Badge of Honour for Fire Protection

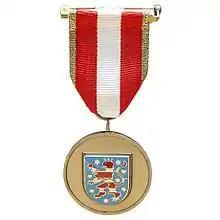
The first rank of the Badge, the "Medal for Fire Protection"

The Badge of Honour for Fire Protection (German: "Brandschutzehrenzeichen") is an award of the Free State of Thuringia for extraordinary commitment given to members of fire brigades in five ranks.